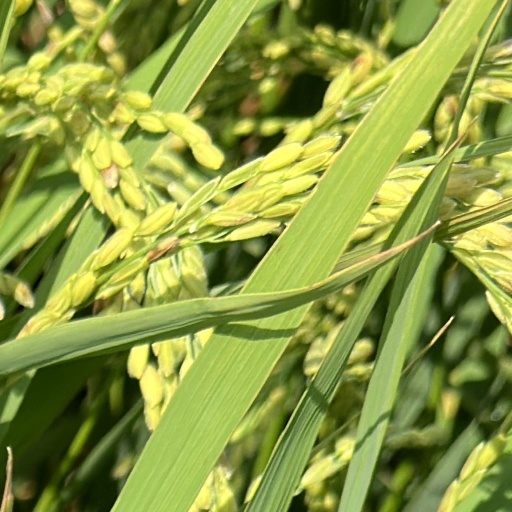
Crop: rice